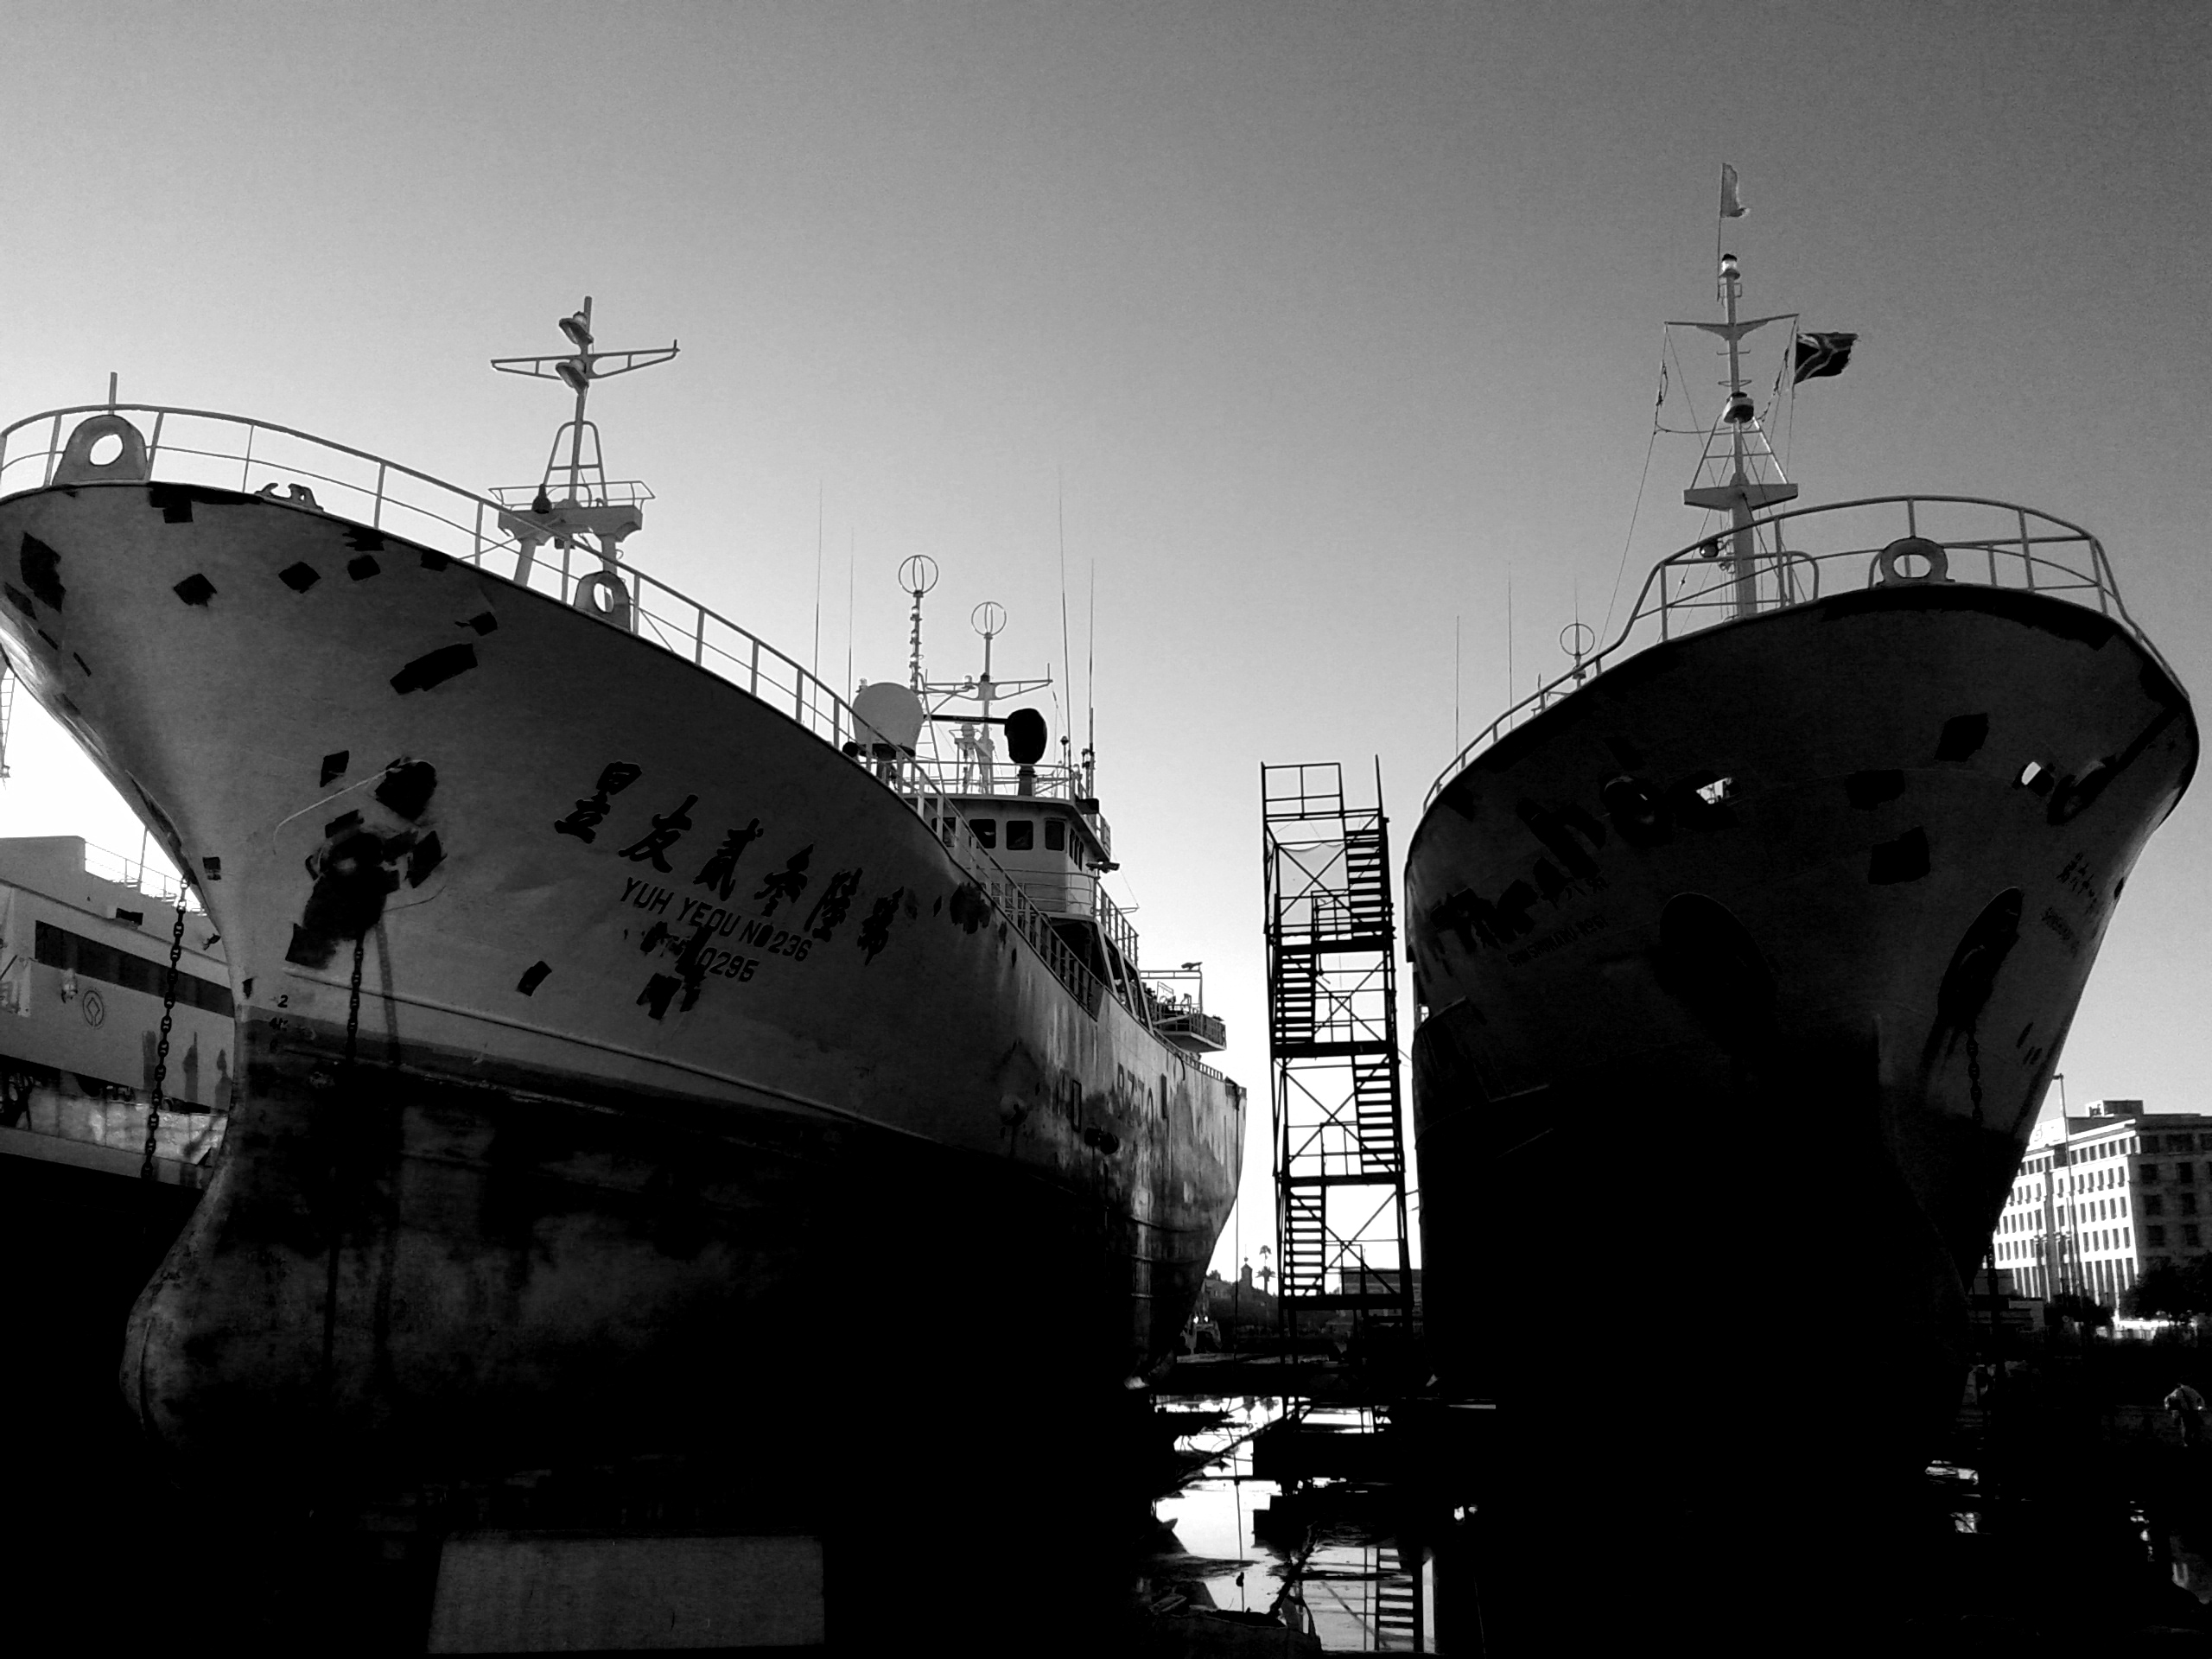
black and white, boat, photography, ship, vehicle, africa, black, monochrome, waterway, bw, blackandwhite, blackwhite, sw, schwarzweiss, schwarzweis, watercraft, southafrica, shape, afrika, schwarzweissfotografie, schwarzweisfotografie, sdafrika, capetown, kapstadt, ocean liner, monochrome photography